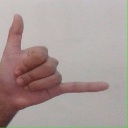
अक्षर: द